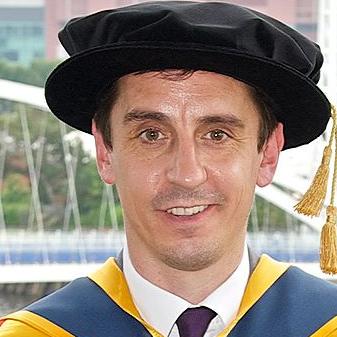
Age: 38